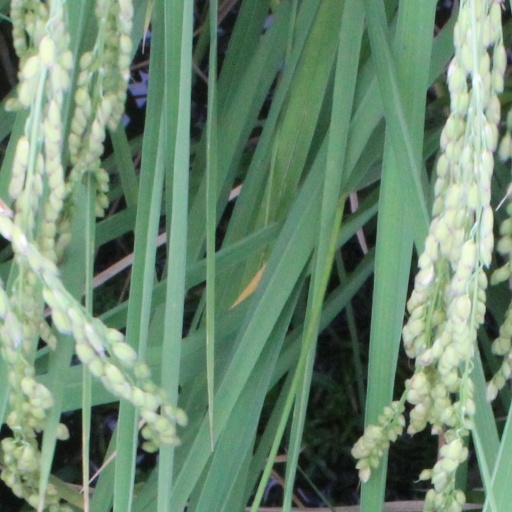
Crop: rice